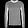
Label: Pullover